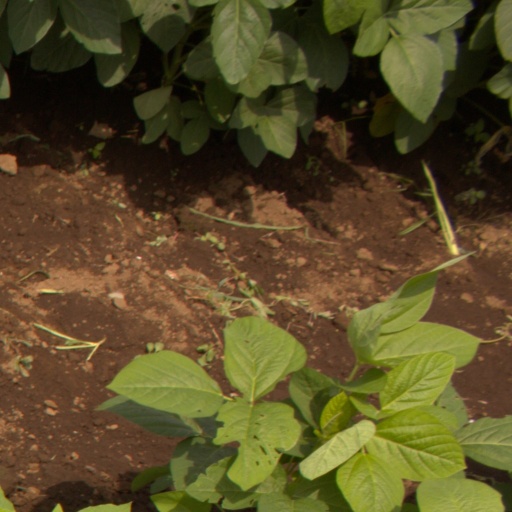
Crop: soybean